United Nations Security Council Resolution 2023

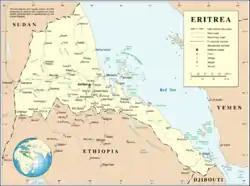
Map of Eritrea

United Nations Security Council Resolution 2023 was unanimously adopted on 5 December 2011.